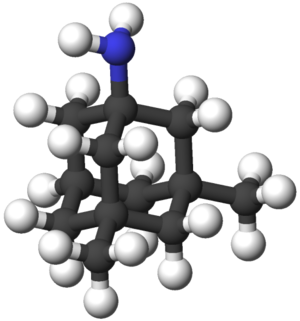
La mémantine est une substance active médicamenteuse proposée dans le traitement de la maladie d'Alzheimer qui agit par blocage des récepteurs NMDA.